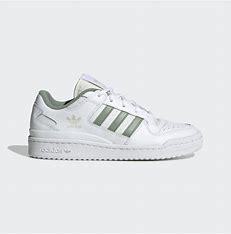
Brand: adidas
Model: originals Adidas Originals Forum